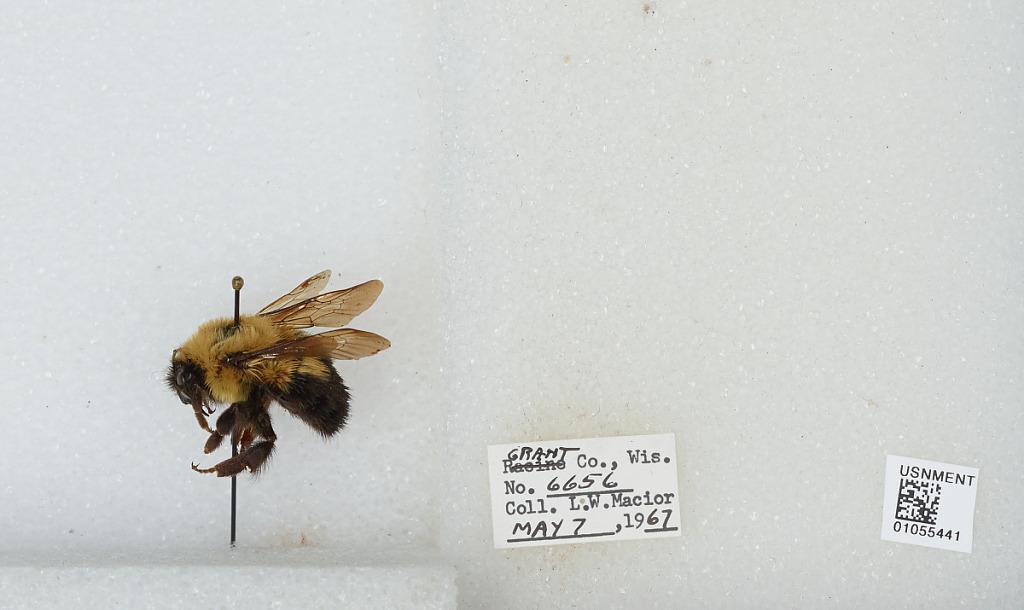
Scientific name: Bombus (Pyrobombus) bimaculatus Cresson
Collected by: L. Macior
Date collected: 1967-5-7
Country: United States
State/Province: Wisconsin
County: Grant
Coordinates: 42.87, -90.72